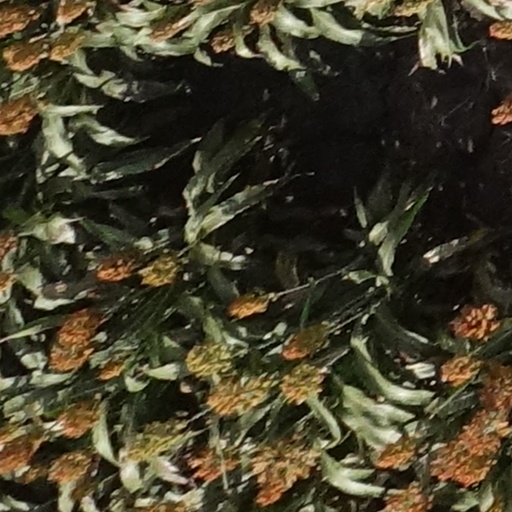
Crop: sorghum